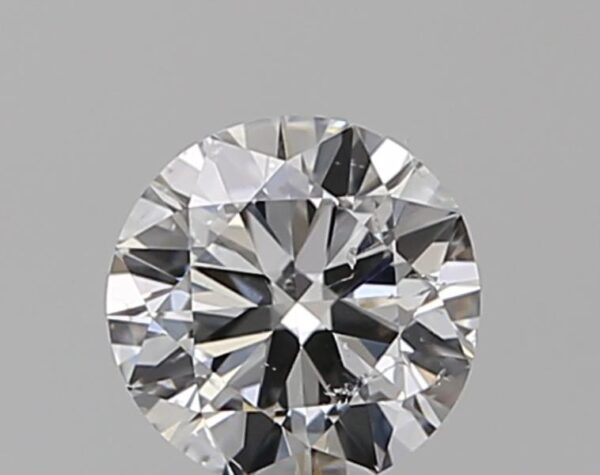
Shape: round
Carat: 0.5
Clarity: SI1
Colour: E
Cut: VG
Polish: VG
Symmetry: VG
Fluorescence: N
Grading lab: GIA
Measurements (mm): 5.03 x 5.09 x 3.05